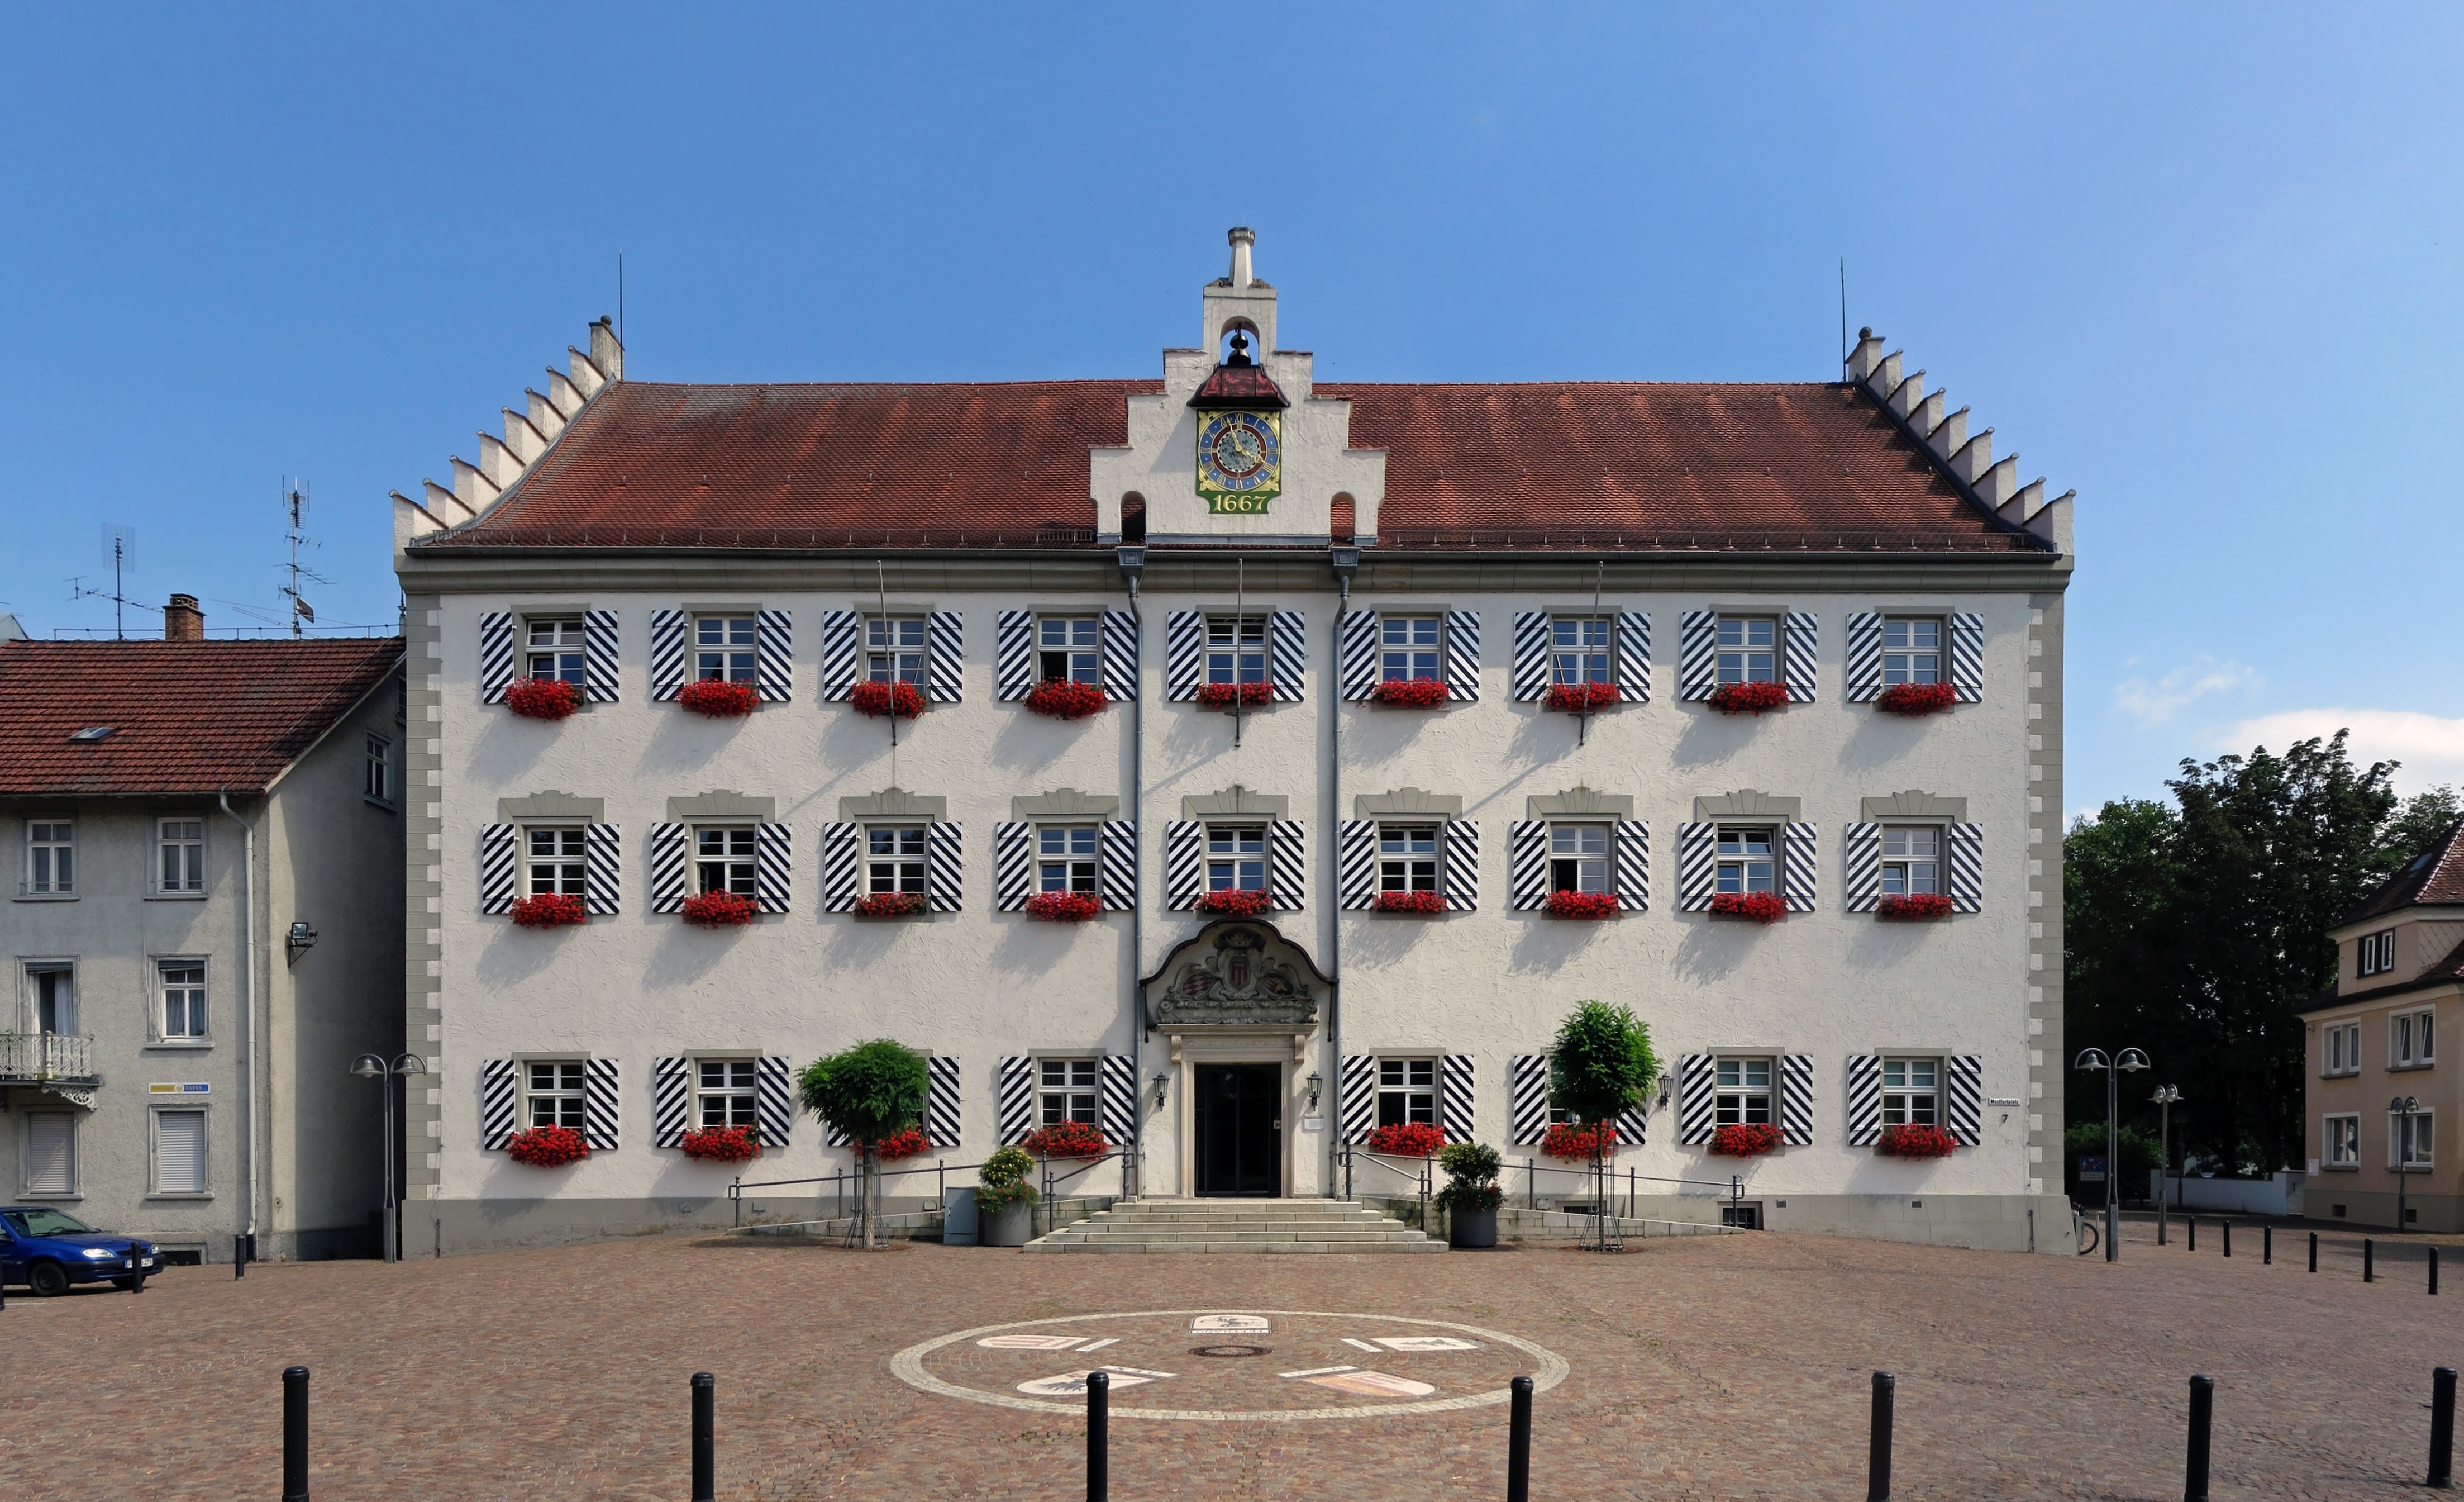
town, building, palace, plaza, square, landmark, facade, historic, place of worship, town square, front, old palace, tettnang